Uganda Railway

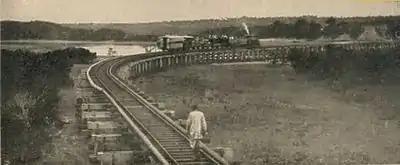
Near Mombasa, about 1899

Before the railway's construction, the Imperial British East Africa Company had begun the Mackinnon-Sclater road, a ox-cart track from Mombasa to Busia in Kenya, in 1890.